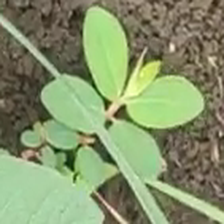
Weed species: Choti_dudhi_(Euphorbia_hirta)